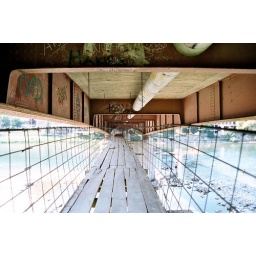
Safety bridge below the actual bride to be able to cross the drina during the siege of Gorazde. Now a playground